HP Hood

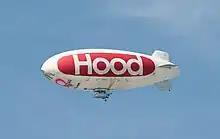
Hood Blimp - 2005

HP Hood LLC is an American dairy company based in Lynnfield, Massachusetts. Hood was founded in 1846 in Derry, New Hampshire, by Harvey Perley Hood. After two years in Derry, Hood took his milk south and established a factory in Charlestown, Massachusetts. Recent company acquisitions by HP Hood have expanded its reach from predominantly New England to the broader United States. Today, the company has annual sales revenue of about $3.2 billion and more than 3,400 employees.